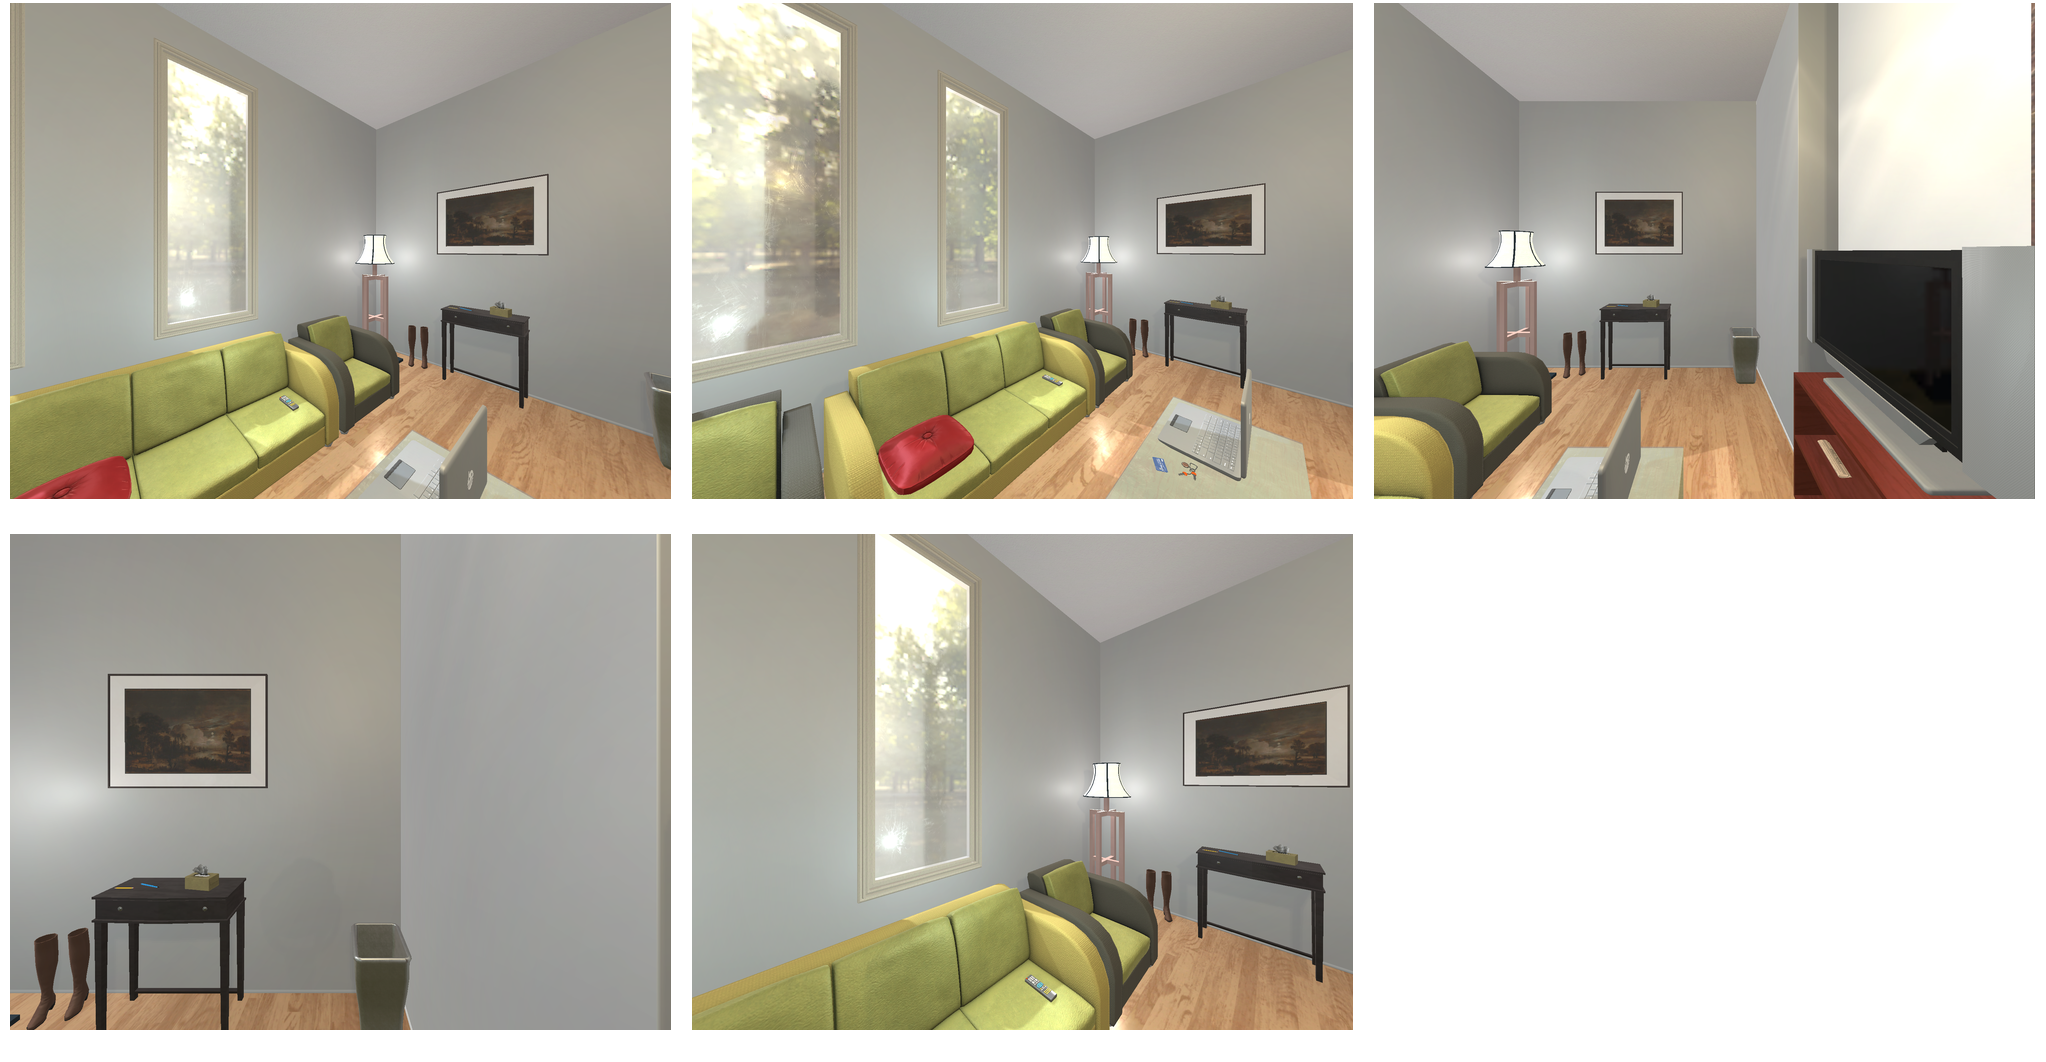Task instruction: Open the table's drawer.
Answer: {"task_instruction": "Open the table's drawer.", "nodes": ["table", "handle1", "handle2"], "edges": [{"functional_relationship": "openorclose", "object1": "handle1", "object2": "table", "spatial_relations": ["close", "in_front_of"], "is_touching": true}, {"functional_relationship": "openorclose", "object1": "handle2", "object2": "table", "spatial_relations": ["close", "in_front_of"], "is_touching": true}], "action_type": "pull", "function_type": "open_close_control"}